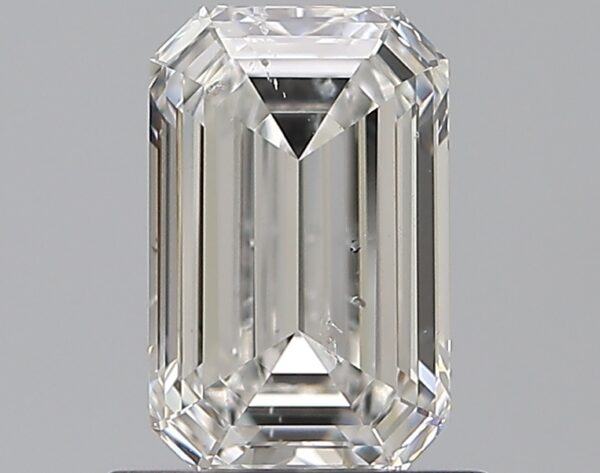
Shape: emerald
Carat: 0.91
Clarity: SI2
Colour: F
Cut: EX
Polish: EX
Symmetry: VG
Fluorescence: N
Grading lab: GIA
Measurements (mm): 7.21 x 4.58 x 2.76